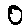
Label: 0